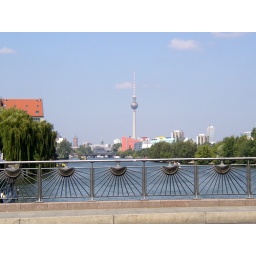
TV tower in the distance